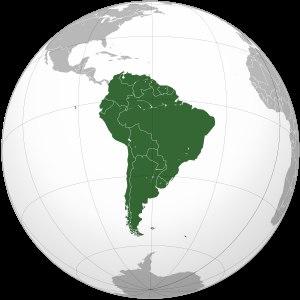
Le système médical adventiste regroupe les établissements médicaux gérés par le mouvement protestant de l'Église adventiste du septième jour. Il se compose d'environ 170 hôpitaux et sanitariums, 430 cliniques et dispensaires, ainsi que 160 orphelinats, maisons de retraite et écoles d’infirmiers. Ses prémices remontent à la fondation de l'Église adventiste du septième jour sous l'impulsion d’Ellen White et de John Harvey Kellogg.